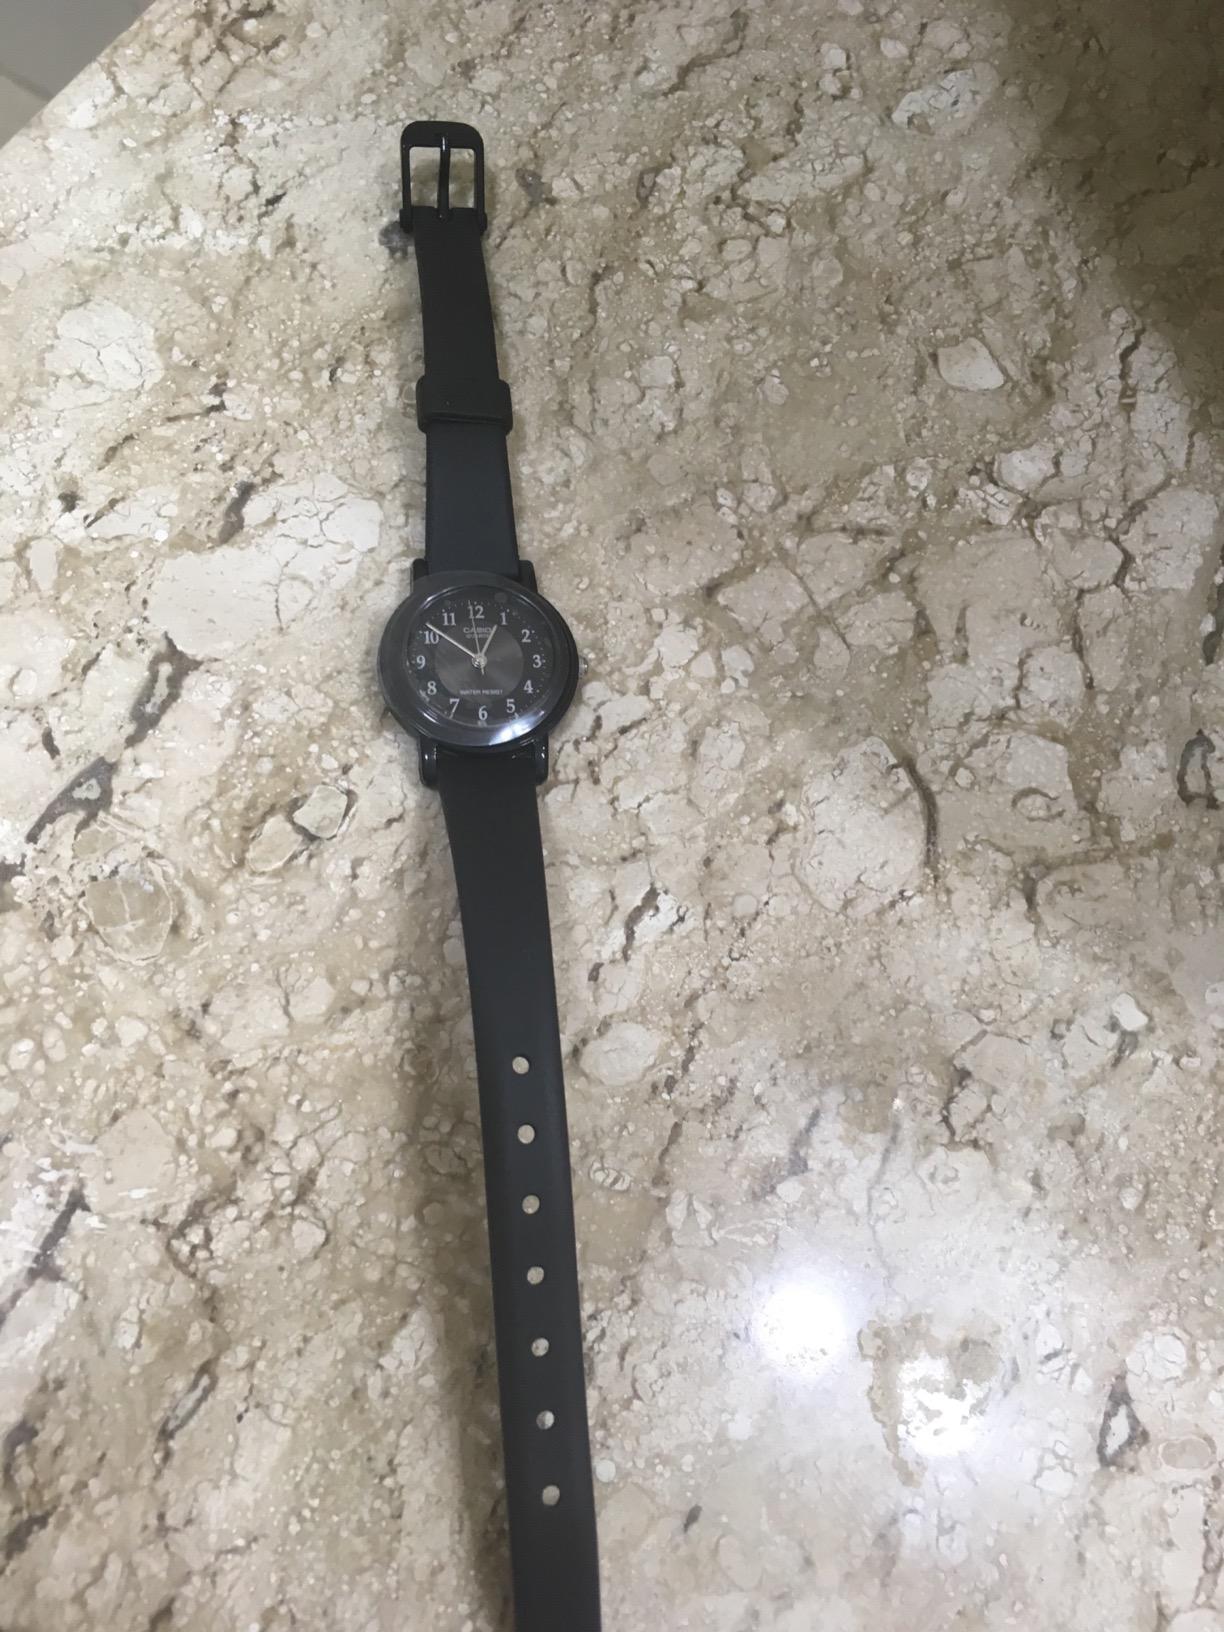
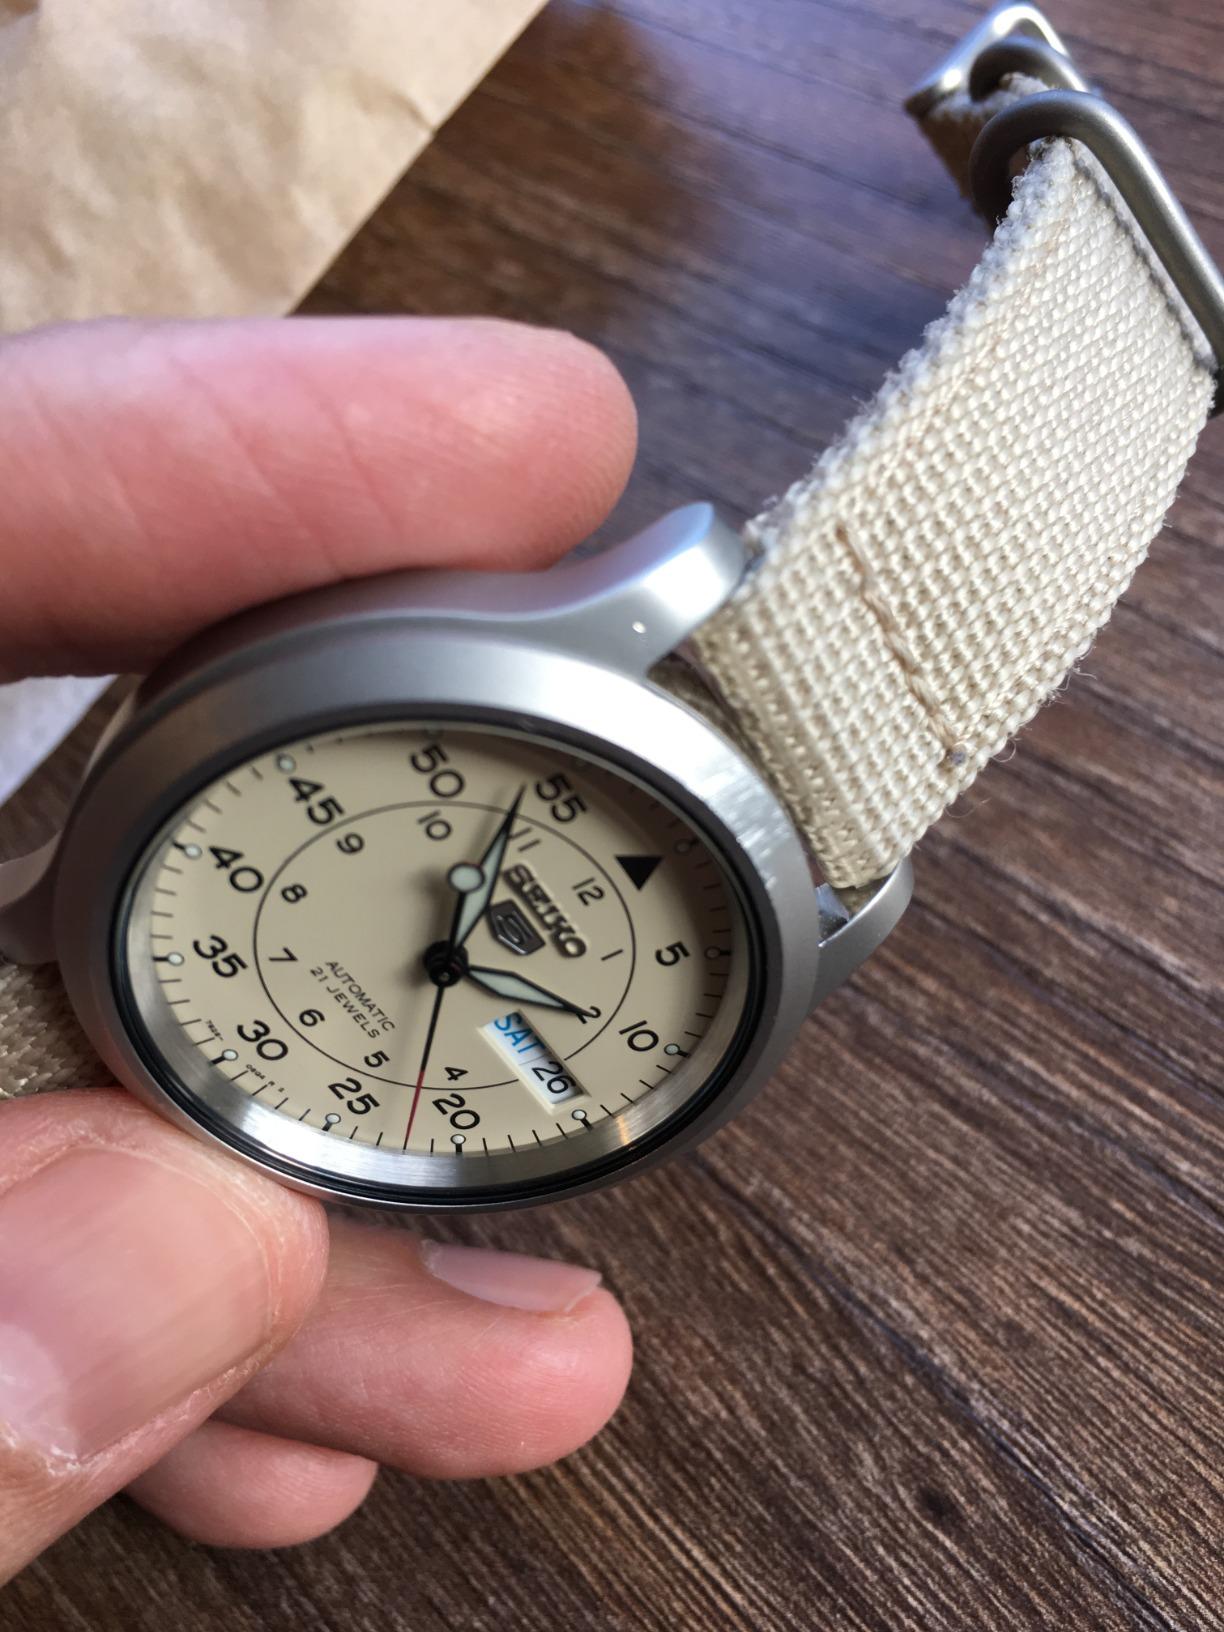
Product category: accessories_watch
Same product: no